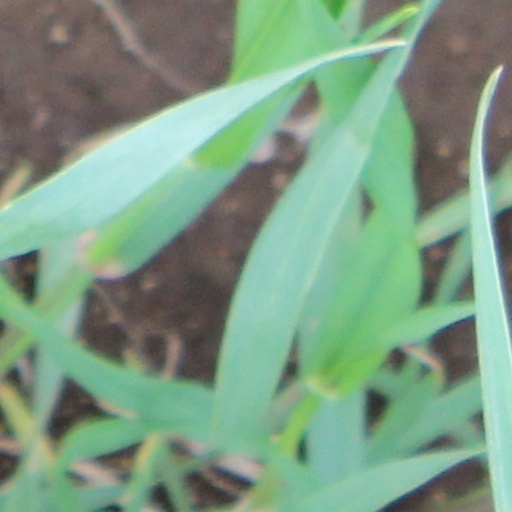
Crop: wheat